Korea Review (1919)

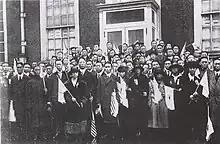
Members of the First Korean Congress; Philadelphia, 1919

The motto of "Korea Review" was "truth enlightens the world" and the journal focused on encouraging Americans to support Korean independence. Philip Jaison believed that Korea "had been misrepresented in America by the very clever Japanese press bureau, composed of highly educated men and backed by the government." To gain the trust of the American public, "Korea Review" focused on three areas: the brutality of the Japanese colonial government, Japan's political ambitions and global politics, and the suppression of Korean Christianity.